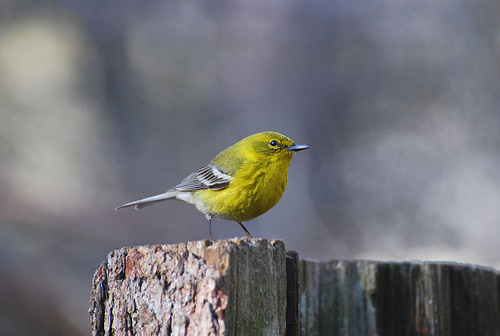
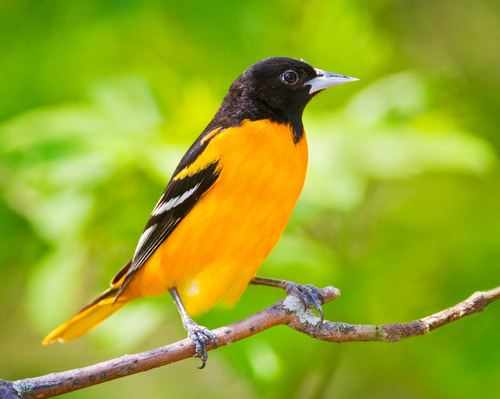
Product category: misc
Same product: yes